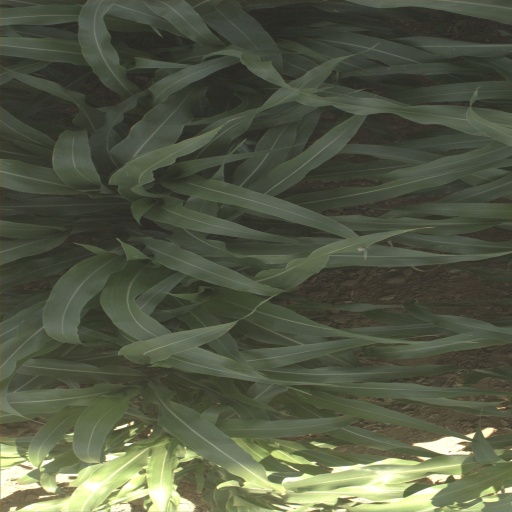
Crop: sorghum